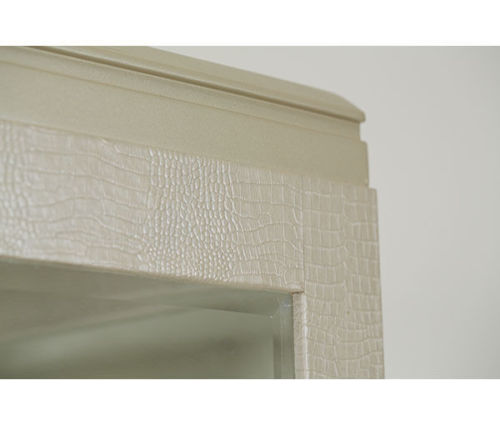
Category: cabinet